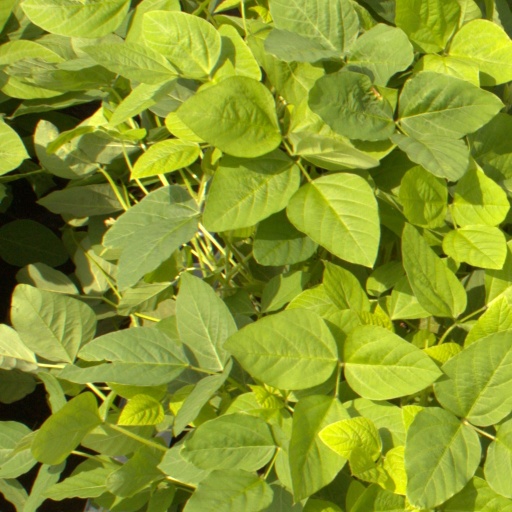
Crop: soybean